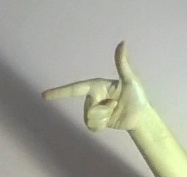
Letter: yaa